Elizaveta Glinka

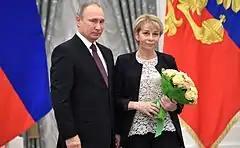
Glinka with Vladimir Putin, December 2016

After her death different Russian ministers and Chechen pro-Russian leaders announced the naming of health and care institutions after Glinka: